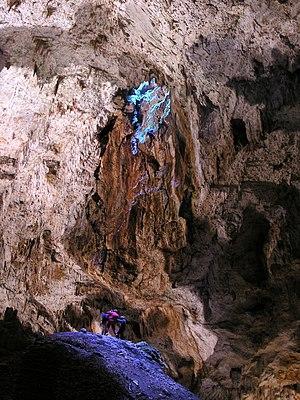
Descente par l'aven du Bertras, entrée naturelle de l'aven d'Orgnac, Ardèche, France.
L'aven d'Orgnac est une grotte située au sud du plateau calcaire des gorges de l'Ardèche, sur les communes d'Orgnac-l'Aven dans le département de l'Ardèche en région Auvergne-Rhône-Alpes, et sur Issirac dans le département du Gard en Languedoc-Roussillon.